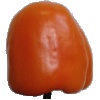
Label: Pepper Orange 1